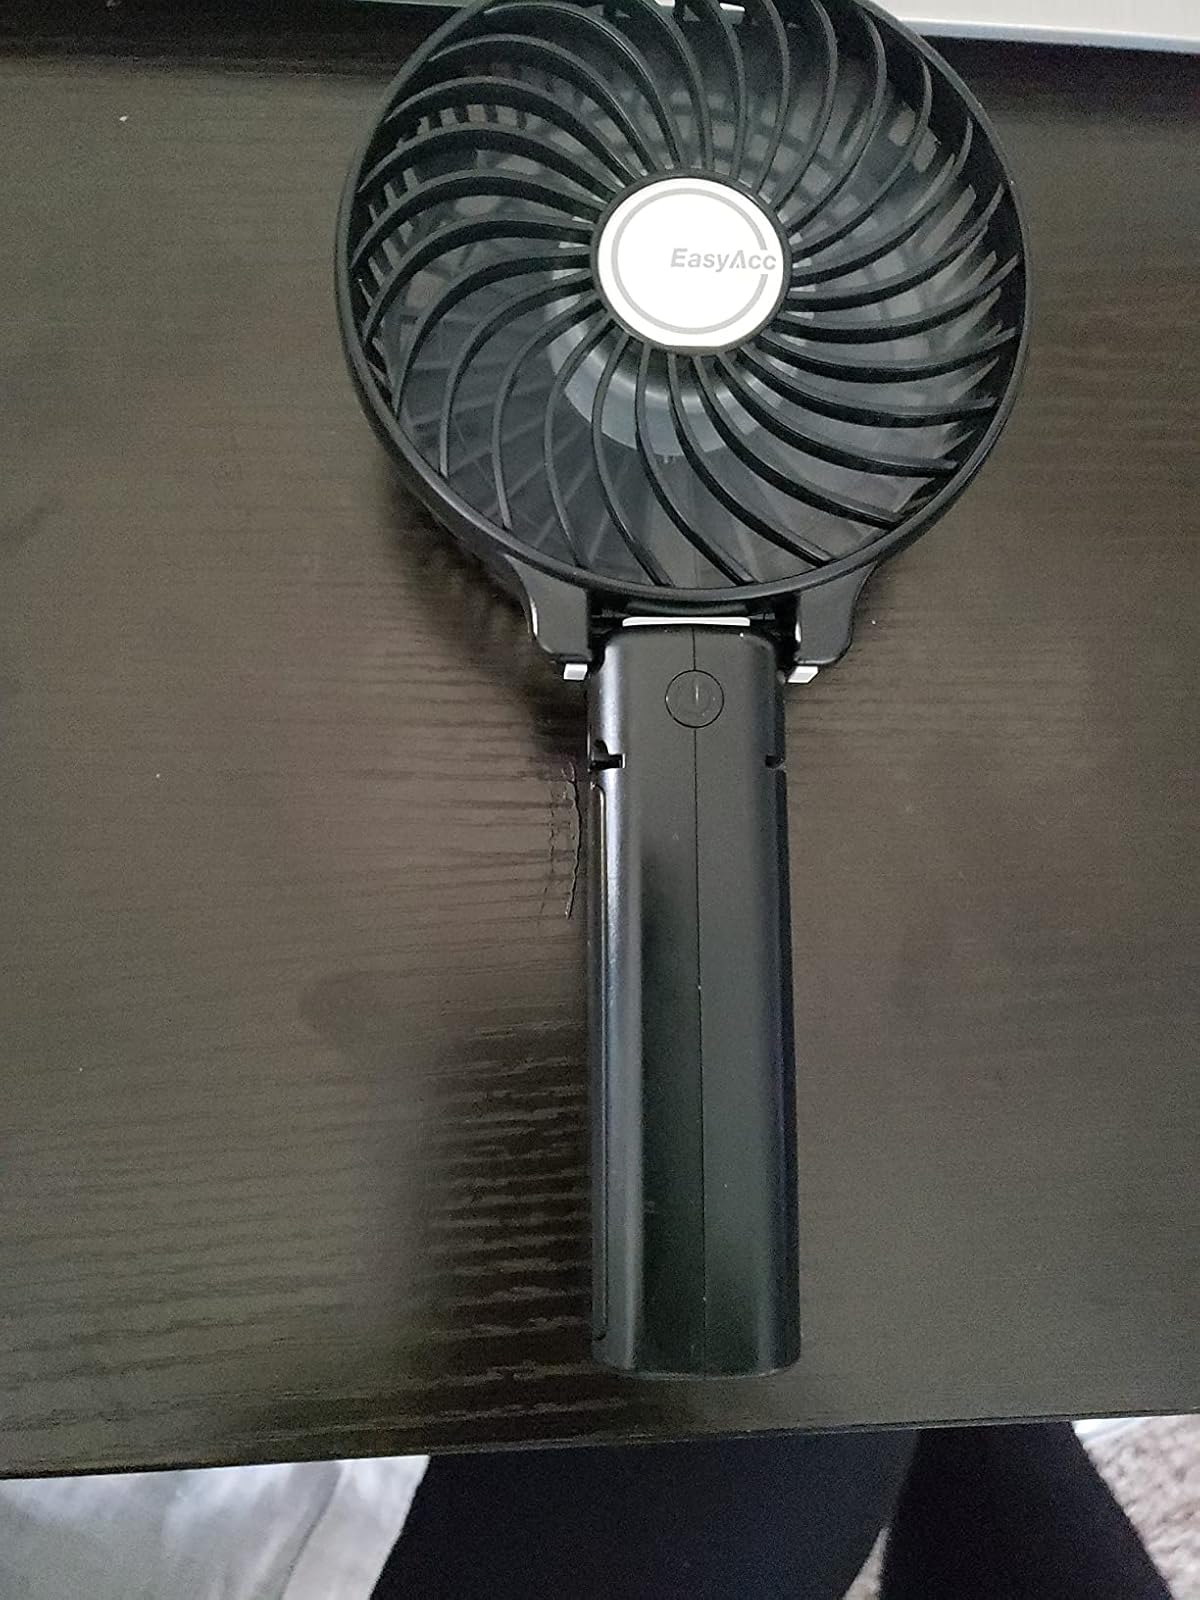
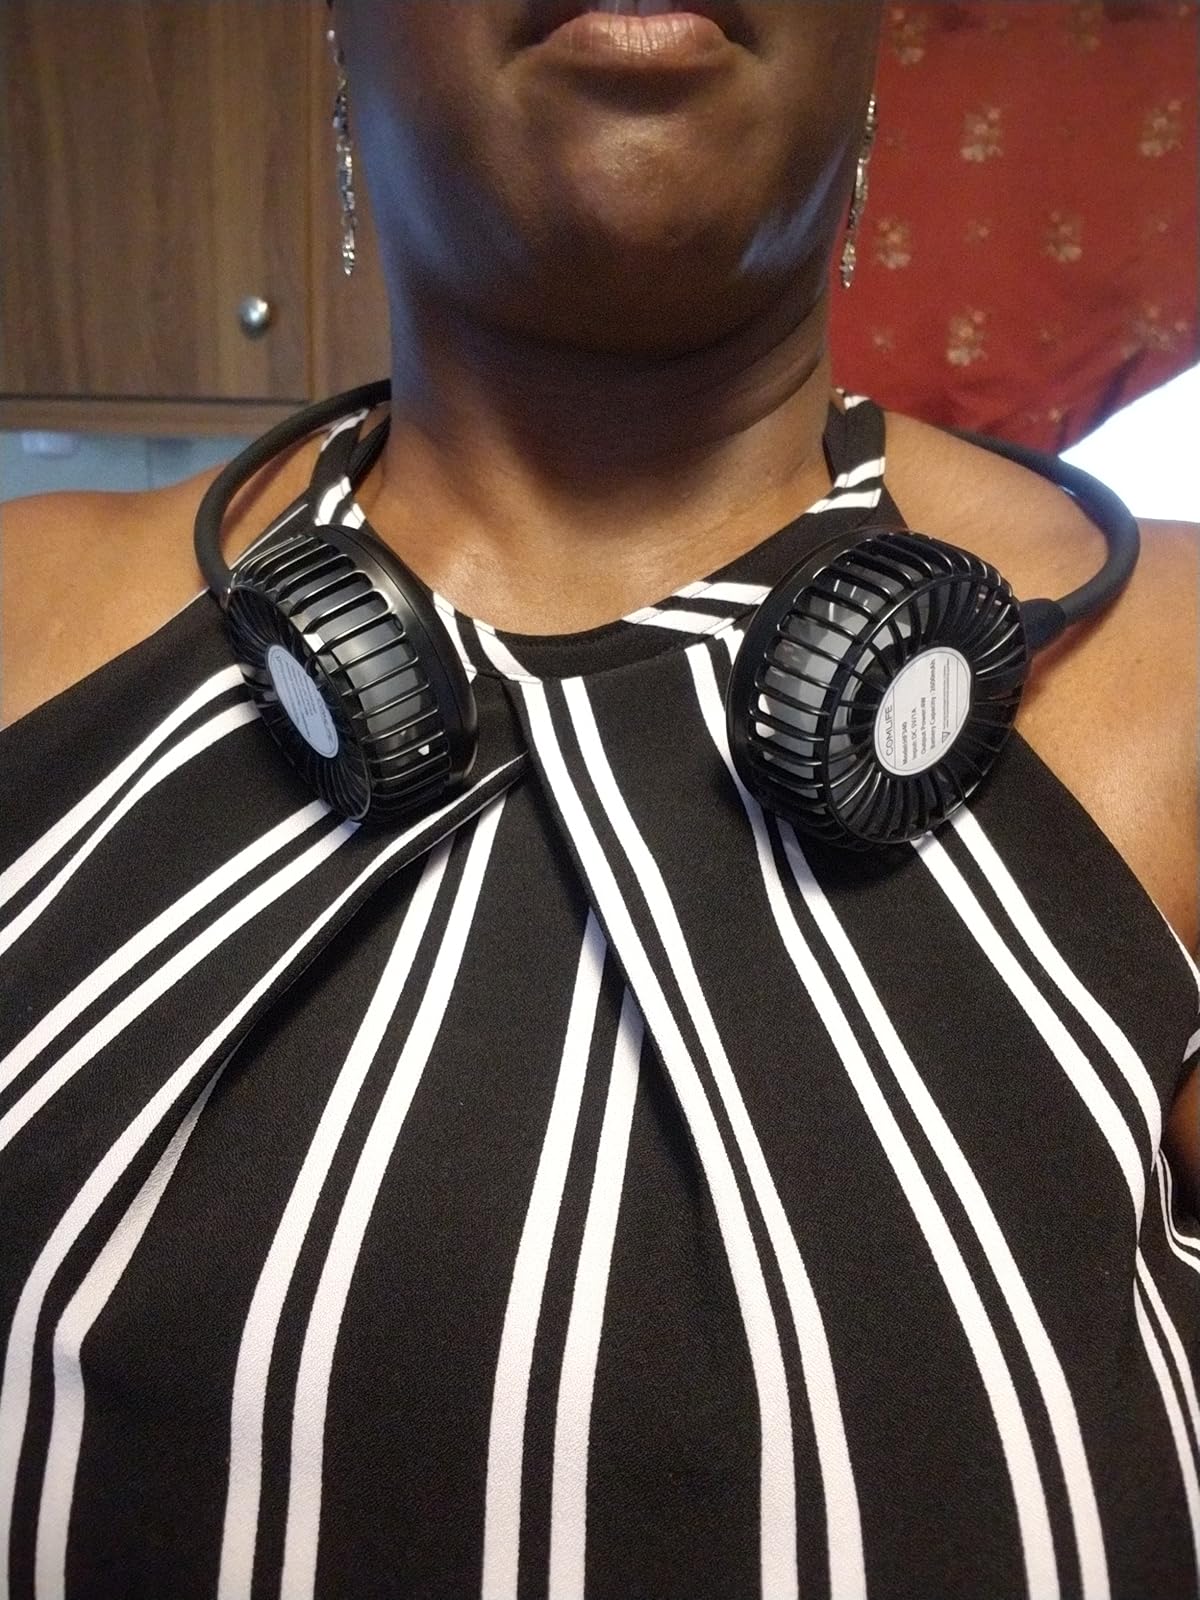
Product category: fan
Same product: no